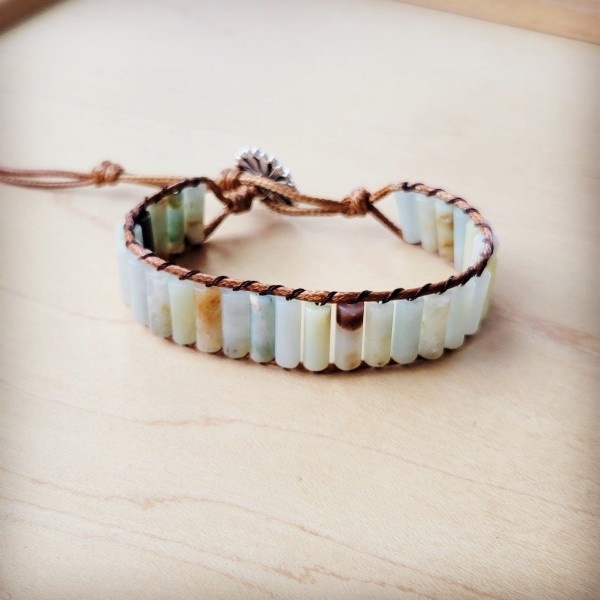
Woven Amazonite Stacked Stone Beaded Bracelet
Brand: The Jewelry Junkie
Elevate your style with our handcrafted Woven Amazonite Stacked Stone Bracelet. Made with stunning stones, this boho-inspired bracelet adds a touch of western flair to any outfit. Expertly woven for a unique and textured look, making it a must-have accessory. 12mm wide beads Genuine Amazonite Stones, natural stones Adjustable to 6.5\" up to 9\" with the three button hole loops Although your item will resemble the photo, each piece is created by hand, so no two are identical.
Category: Apparel & Accessories > Jewelry > Bracelets